Midnight Swan

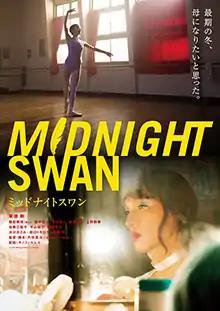
Theatrical release poster

is a 2020 Japanese drama film directed by Eiji Uchida, who also wrote the screenplay. It received nine nominations at the 44th Japan Academy Film Prize, including Director of the Year and Screenplay of the Year, winning for Picture of the Year, Outstanding Performance by an Actor in a Leading Role, and Newcomer of the Year.